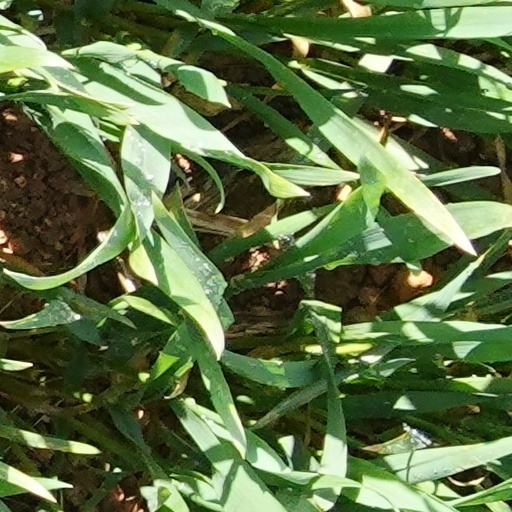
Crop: wheat